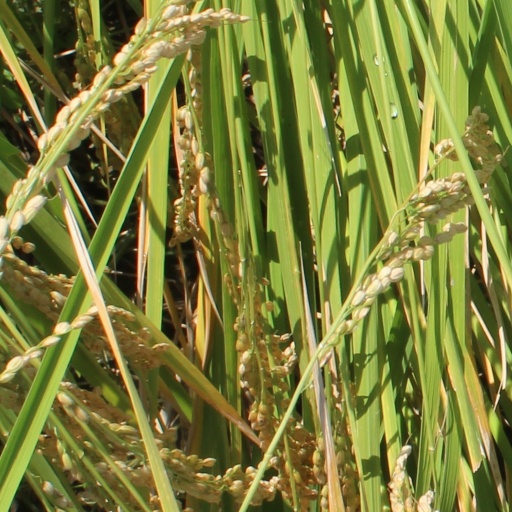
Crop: rice